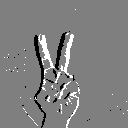
ASL letter: v